Argens-Minervois

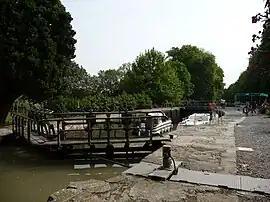
Lock on the Canal du Midi

Argens-Minervois is a commune in the Aude department in the Occitanie region of southern France.